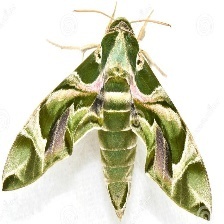
Species: OLEANDER HAWK MOTH